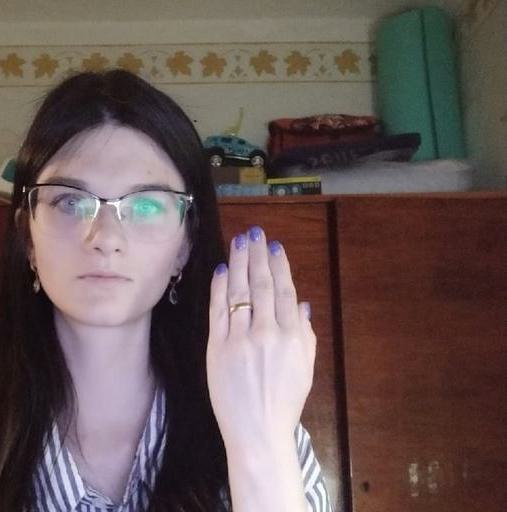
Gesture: stop_inverted